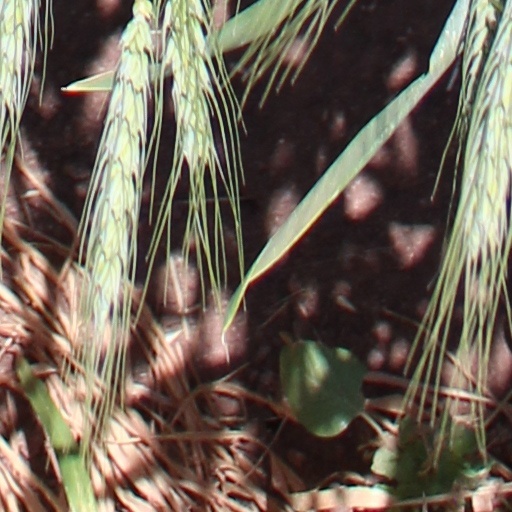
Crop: wheat